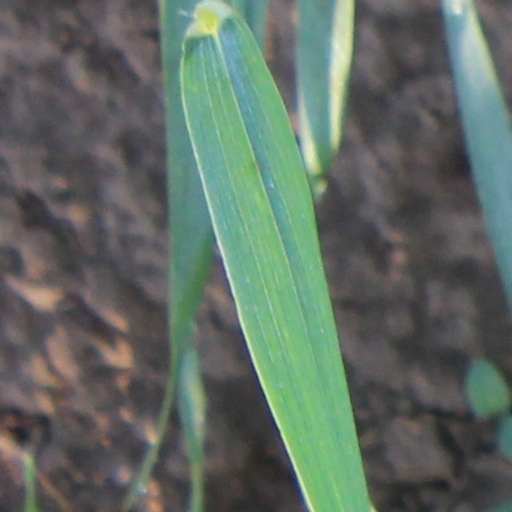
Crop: wheat